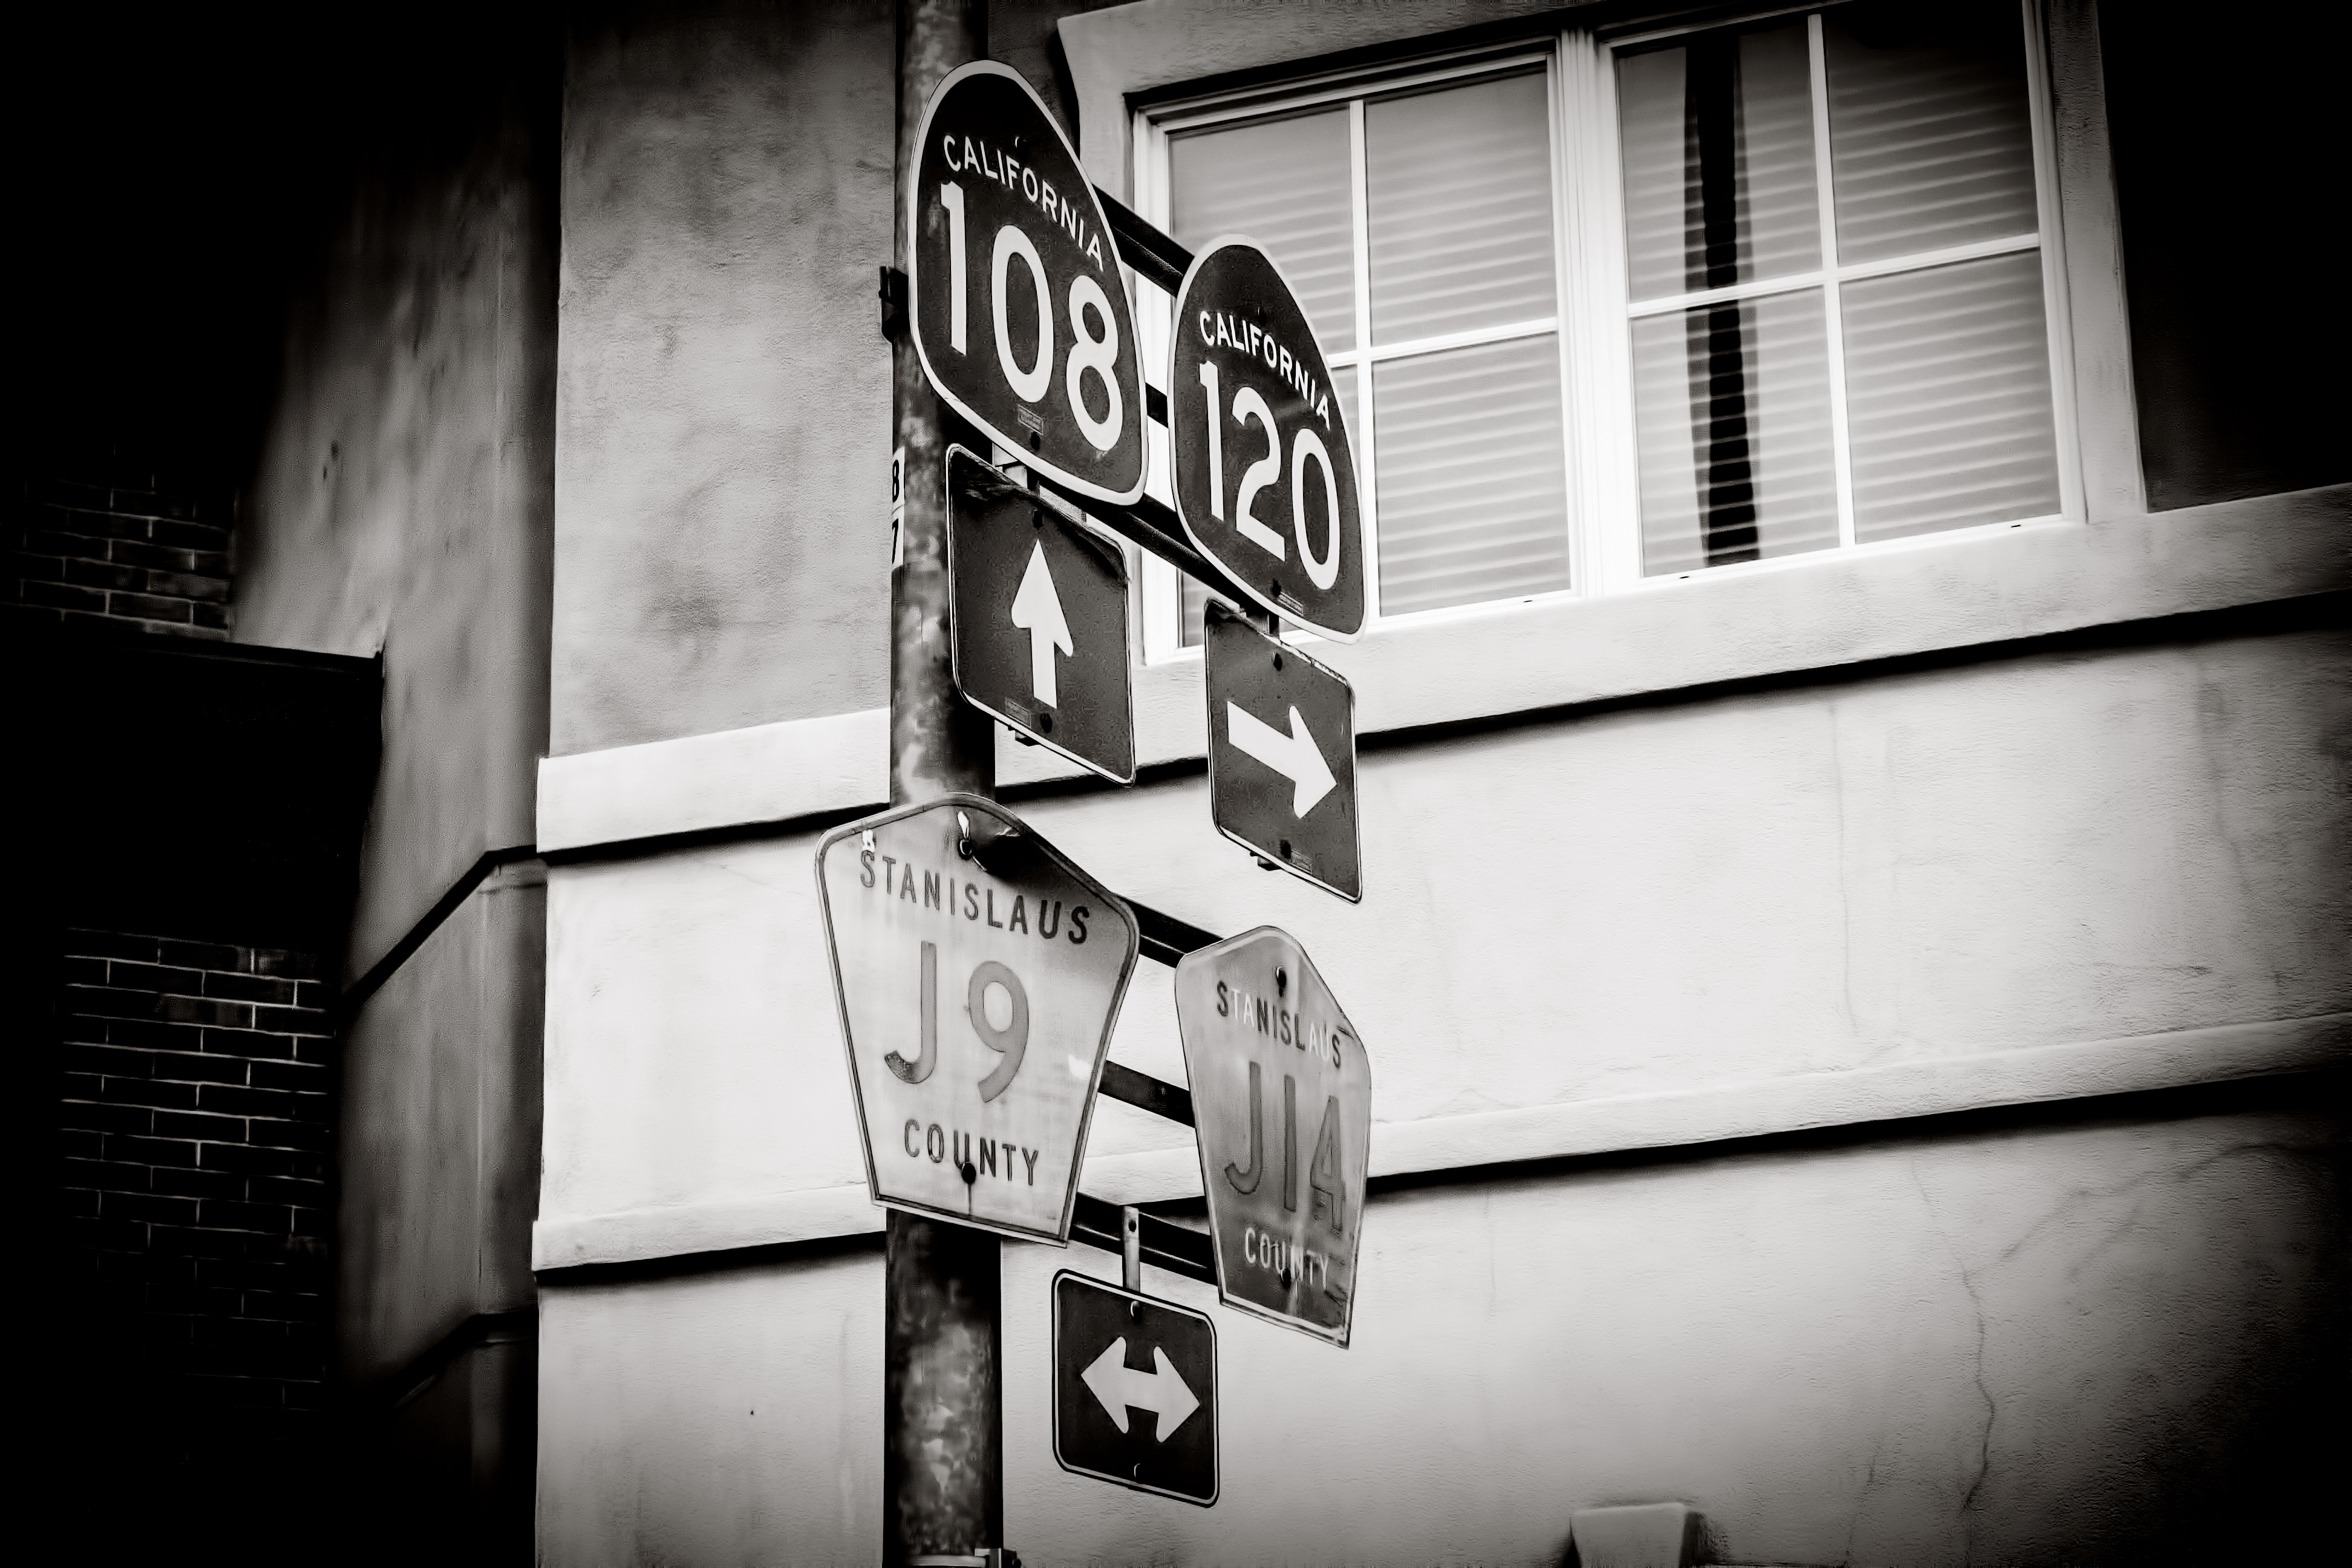
light, black and white, road, white, photography, retro, color, america, darkness, black, monochrome, signage, art, design, photograph, signpost, signboard, shape, monochrome photography, film noir, single lens reflex camera